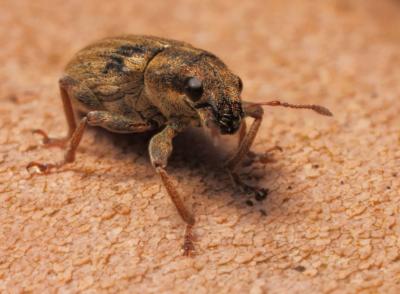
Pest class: pea_weevil